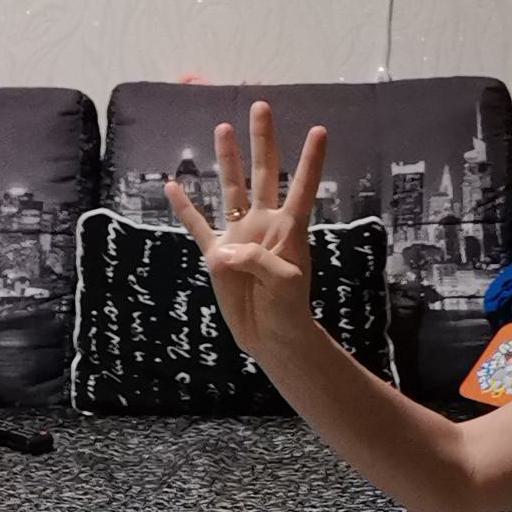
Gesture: four